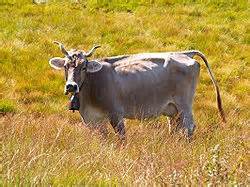
Label: cow